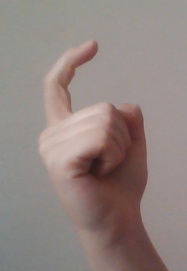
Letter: ra